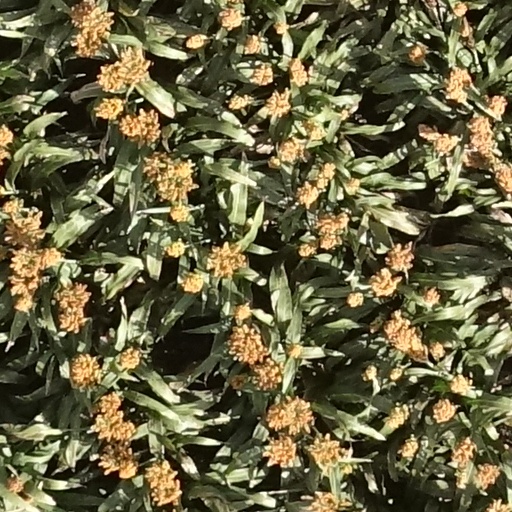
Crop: sorghum